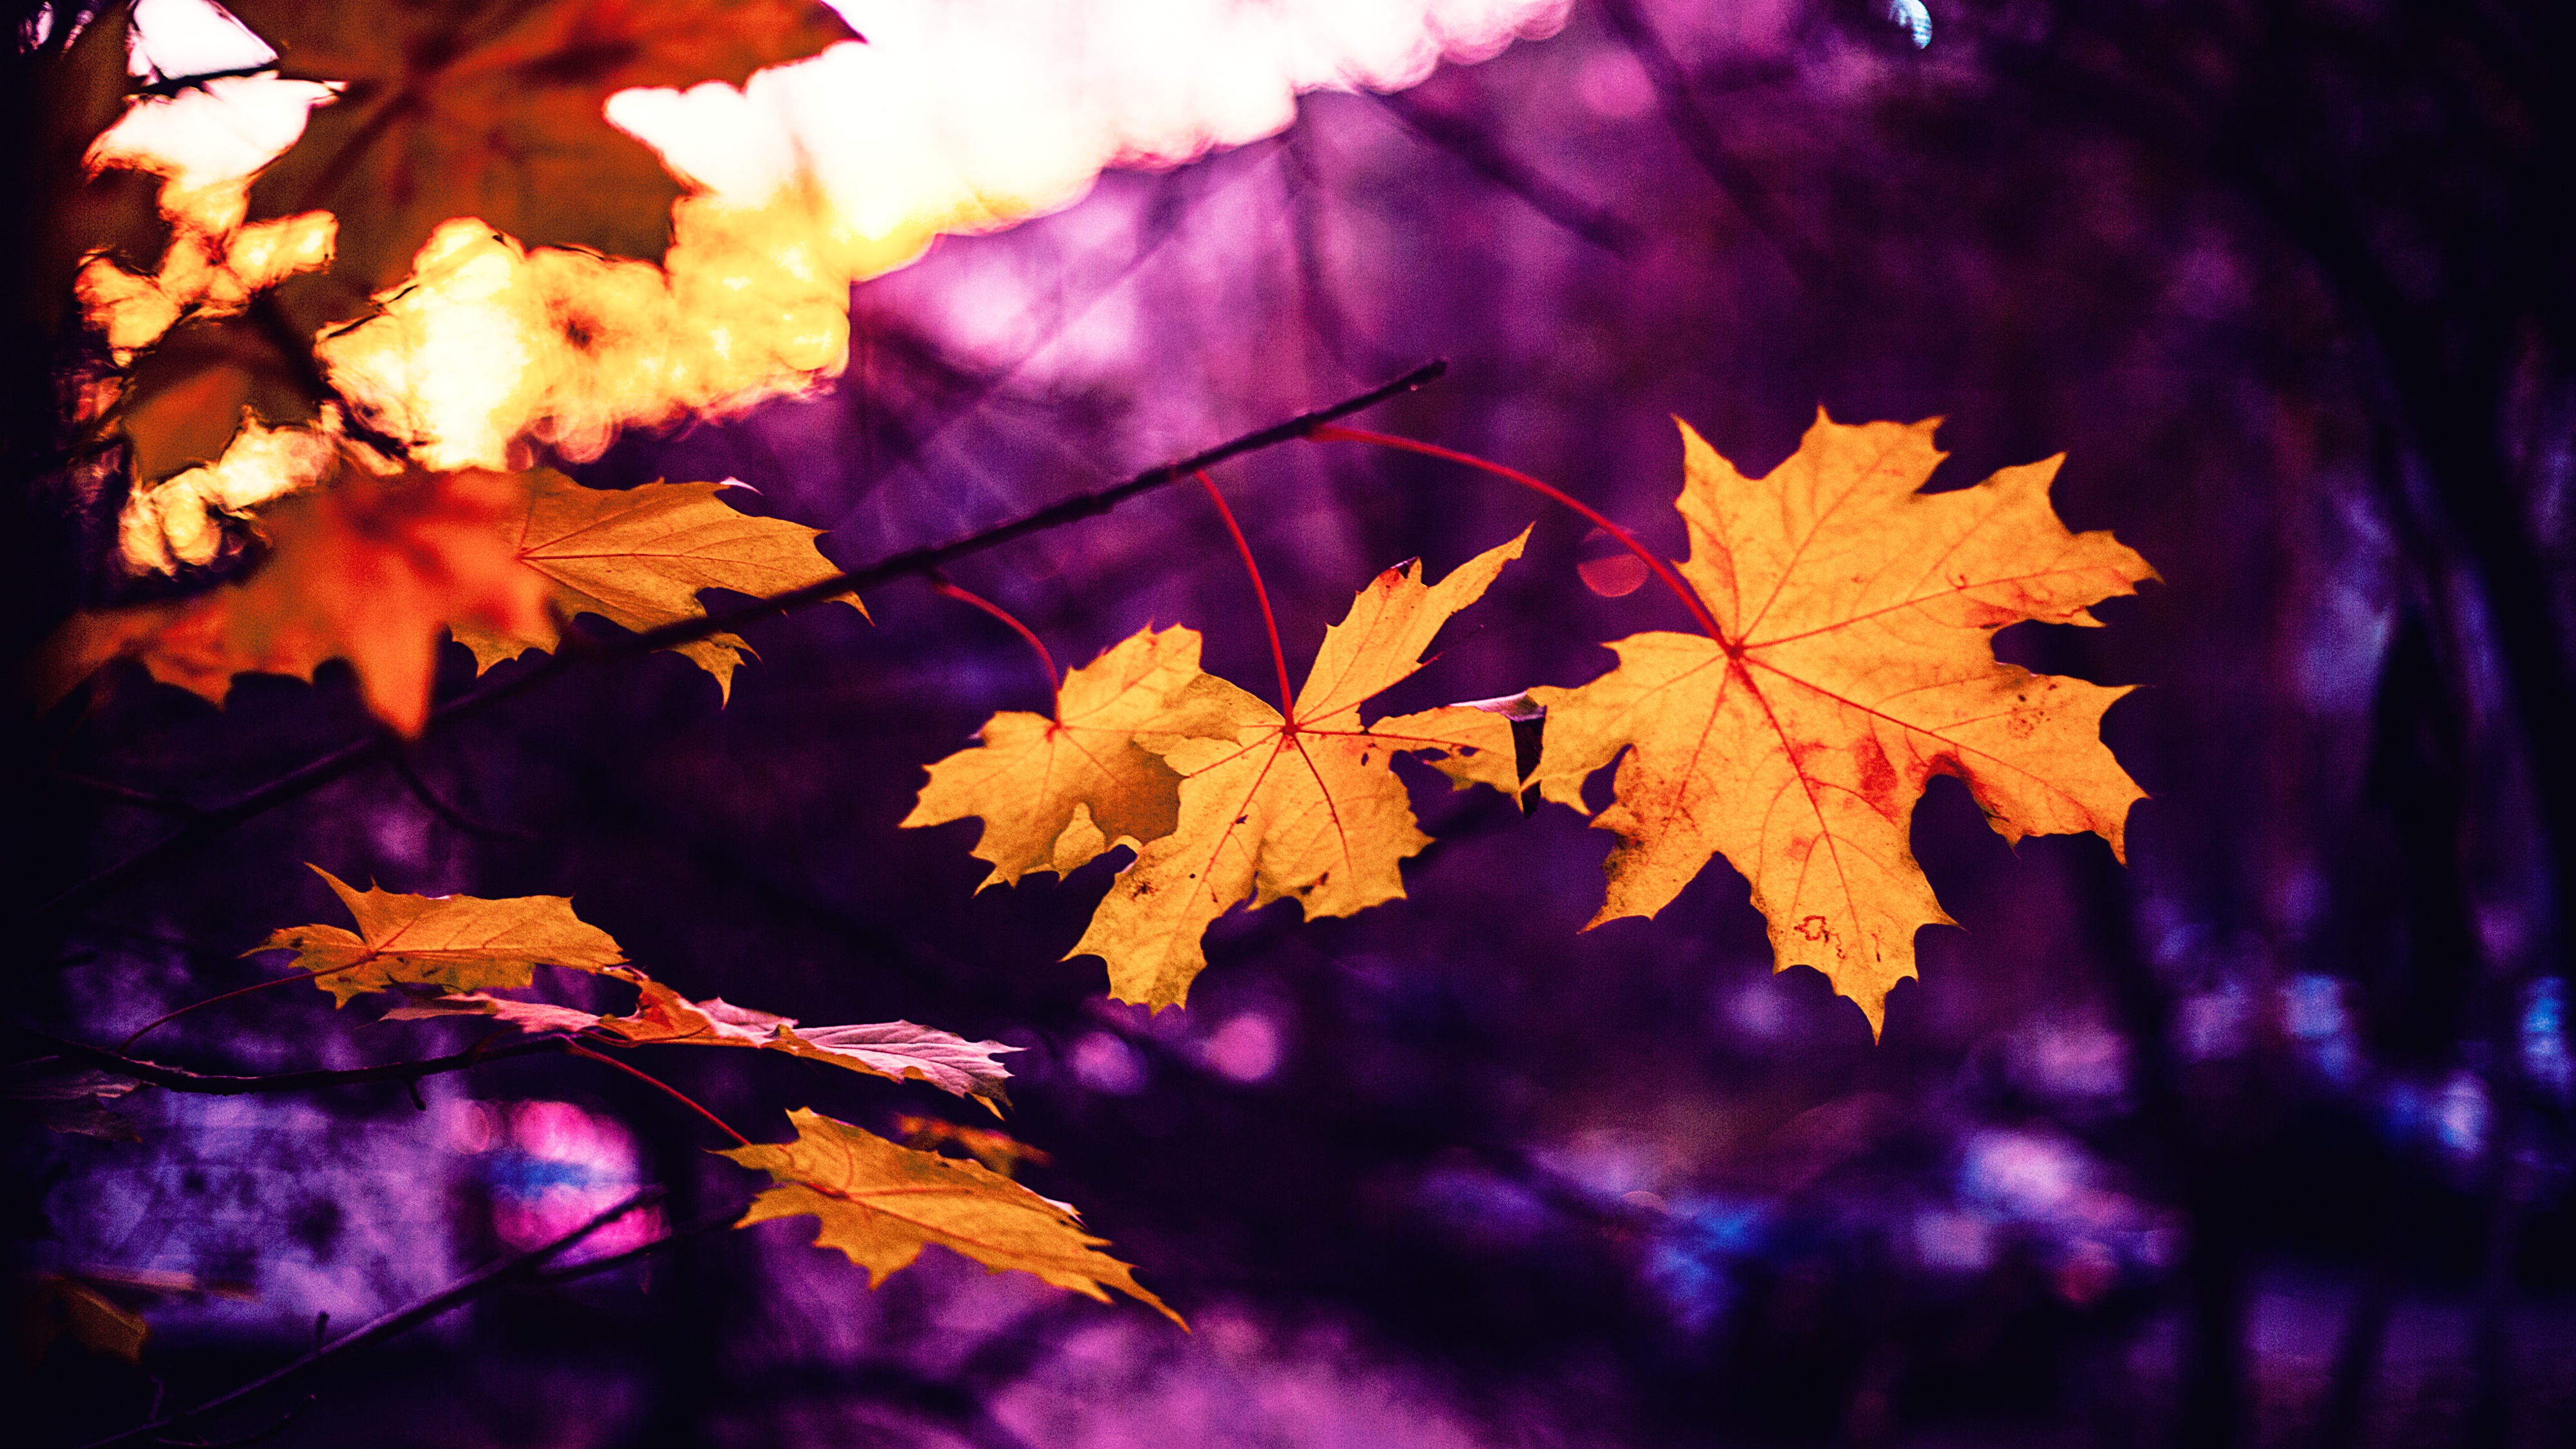
tree, nature, grass, branch, light, plant, sunlight, leaf, flower, reflection, color, autumn, yellow, pink, season, maple tree, maple leaf, fall colors, autumn leaf, autumn leaves, red leaf, yellow leaves, golden autumn, sheets, autumn nature, macro photography, yellowed sheet, flowering plant, herbarium, woody plant, land plant